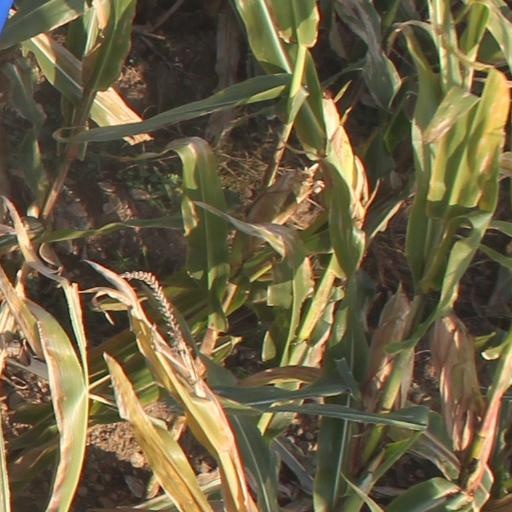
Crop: maize; corn